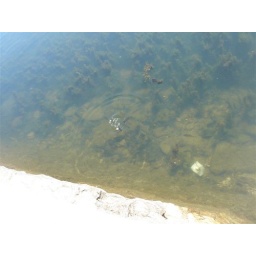
fish in the lake